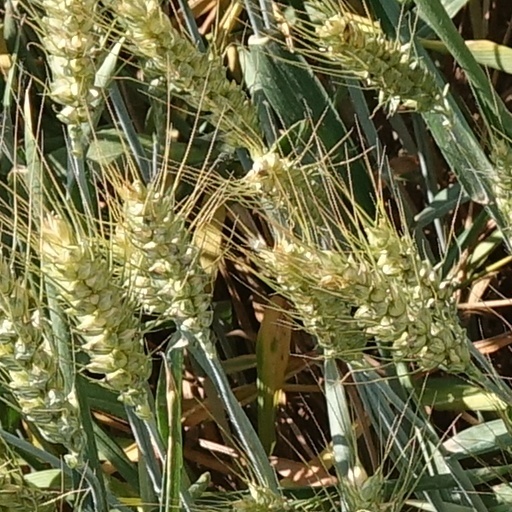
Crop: wheat